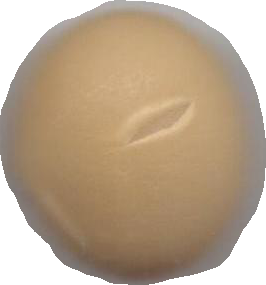
Variety: Dega